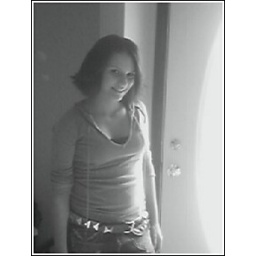
Her second picture taken in black n white format. Love black n white photos.